Grand Master of the Teutonic Order

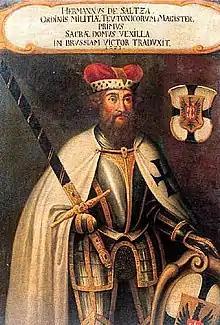
Hermann von Salza, fourth Grand Master of the Teutonic Knights, in a Baroque-era portrait

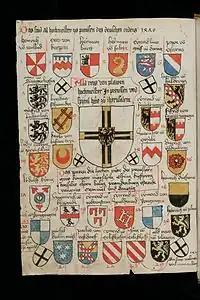
Coats of arms of the 29 grand masters (until 1470, Heinrich Reuß von Plauen) in the St. Gallen armorial (Cod. sang. 1084)

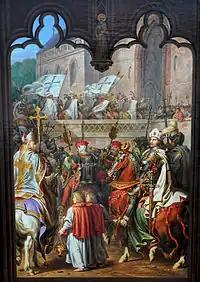
Grand Master Siegfried von Feuchtwangen enters Marienburg with his knights on 14 September 1309, representing the move of the order's main seat to Prussia (1825 history painting)

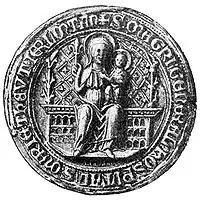
Historic seal of the Grand Master of the Teutonic Order. This seal was in use for more than 200 years, from the 13th century until it was replaced by Frederick, Duke of Saxony in 1498.

Compared to other medieval governments, transfer of power within the Teutonic Knights was run efficiently. Upon the death of a grand master, the vice master called a capitulum composed of the leading officers of the order. The general chapter would select a twelve-person electoral college composed of seven knights, four sergeants, and one priest. Once a majority-candidate for grand master was chosen, the minority electors would concede to support unanimity. These elections usually provided a succeeding grand master within three months.